José Córdoba

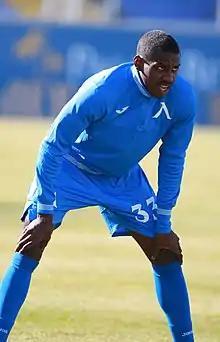
Córdoba warming up for Levski Sofia

José Ángel Córdoba Chambers (born 3 June 2001) is a Panamanian professional footballer who plays as a defender for club Norwich City and the Panama national team.